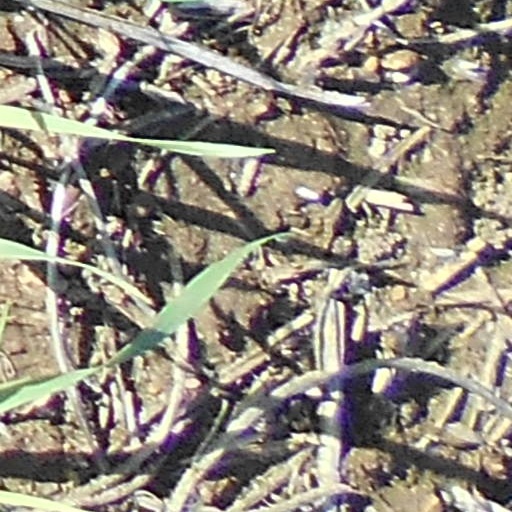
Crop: wheat